Livinia Nixon

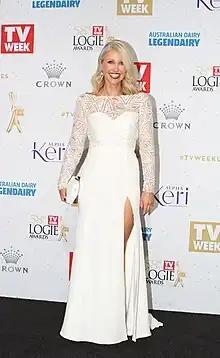

Nixon is the chief weather presenter for "Nine News Melbourne" and presenter on travel program "Getaway".